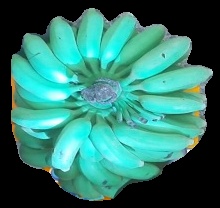
Variety: elakki-bale
Grade: grade2